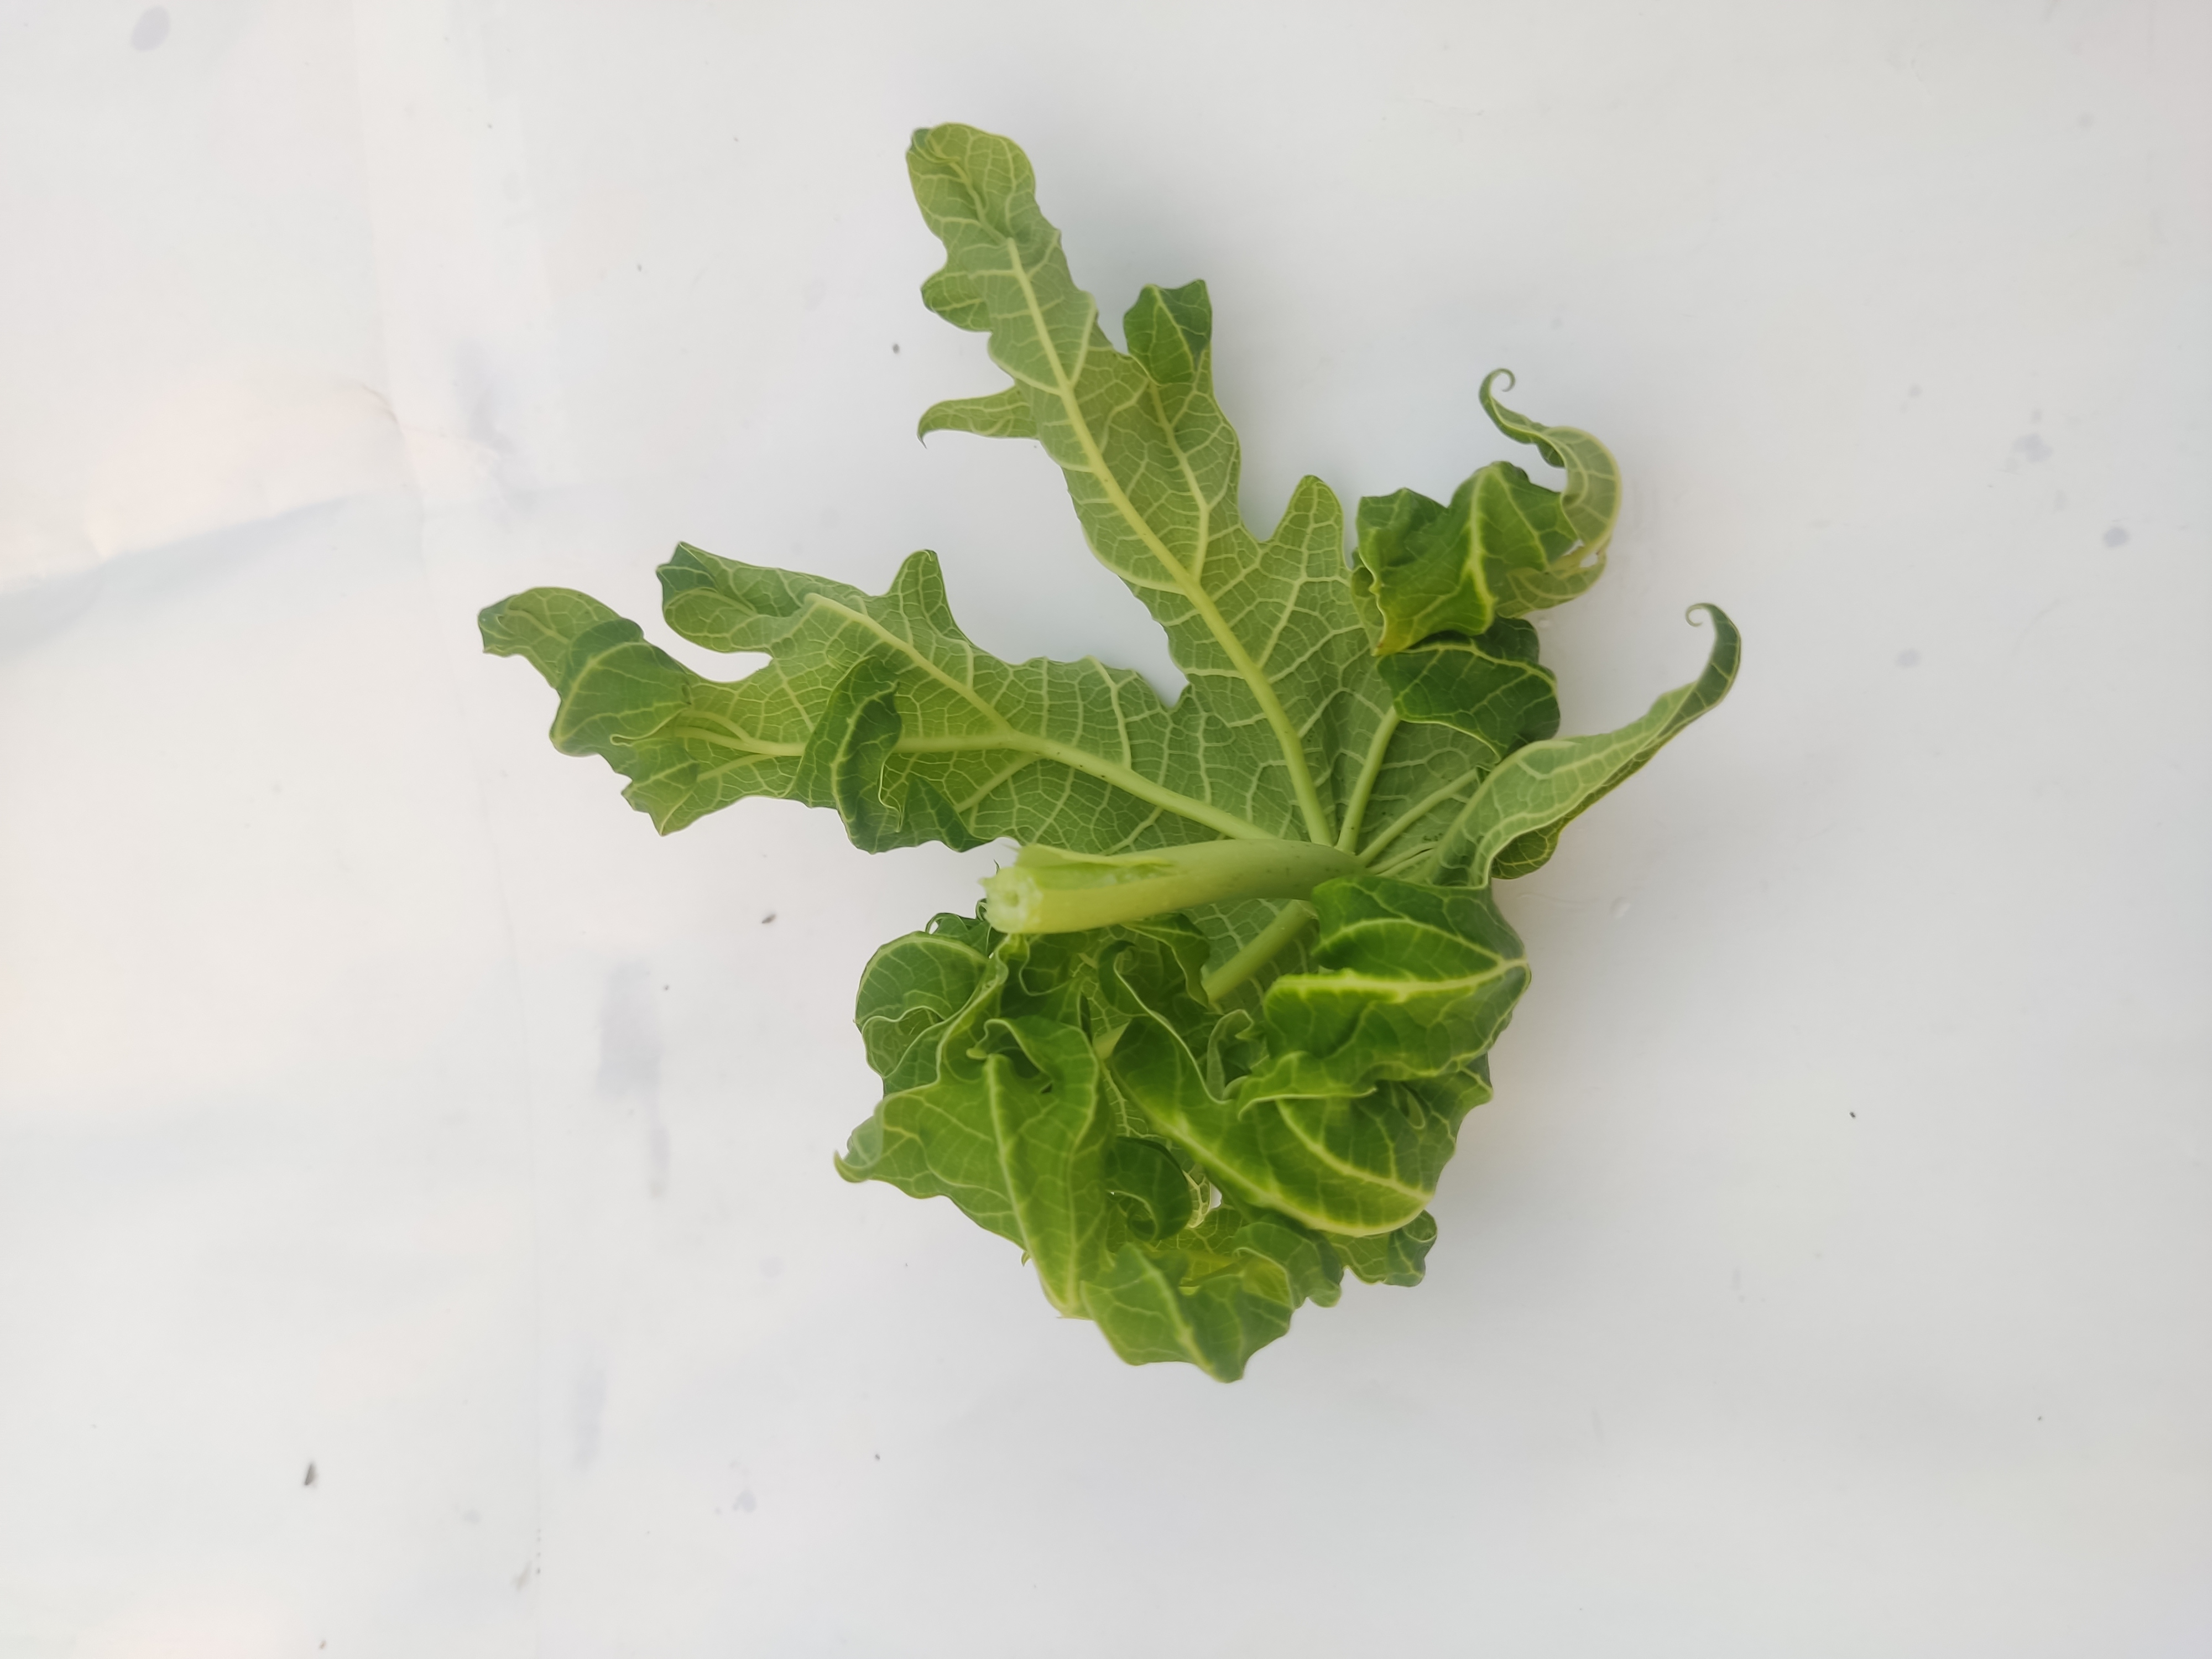
Label: Leaf Curl